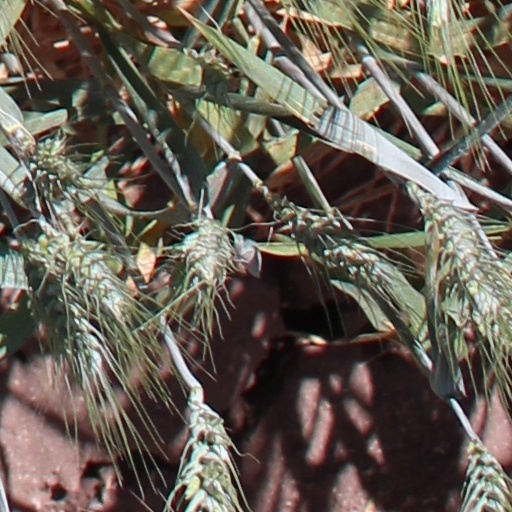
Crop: wheat